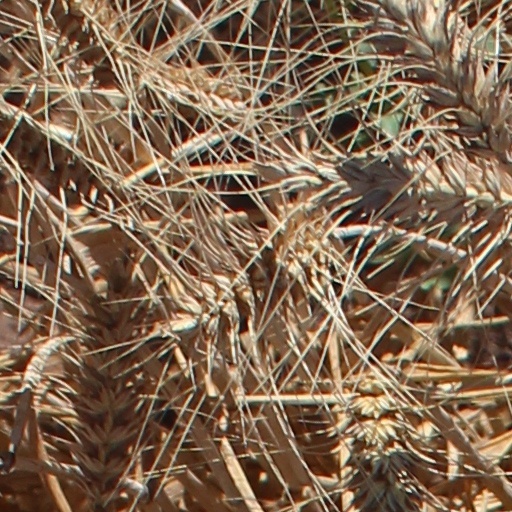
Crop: wheat